Andrey Logvin

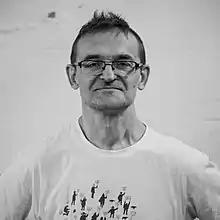
Artist Andrey Logvin

Andrey Logvin (born April 4, 1964) is a Soviet and Russian poster artist, graphic artist, designer in the sphere of graphic design and advertising. Academician of graphic design and member of Alliance Graphique International (AGI). He is the owner of more than 30 awards of the International and Russian competitions of design and advertising. The winner of the State Prize of the Russian Federation in the field of literature and art for 2000. He is presented in the directory "Who is who in Graphic Design" (300 best designers of the world). He is one of the 108 leading graphic designers in the book is "All Men are Brothers - Designer's Edition". In 2004 the Chinese Lignan Art Publishing House published the monograph "Andrey Logvin" on 165 pages. The poster "Life Is a Success" has become a calling card of the designer.